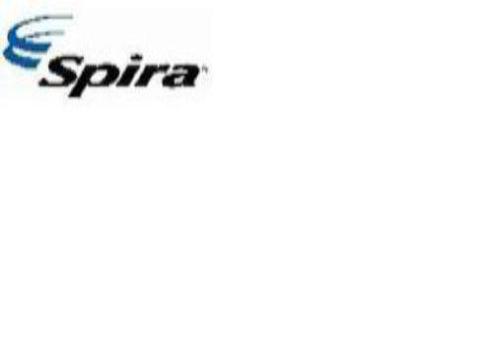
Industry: Others